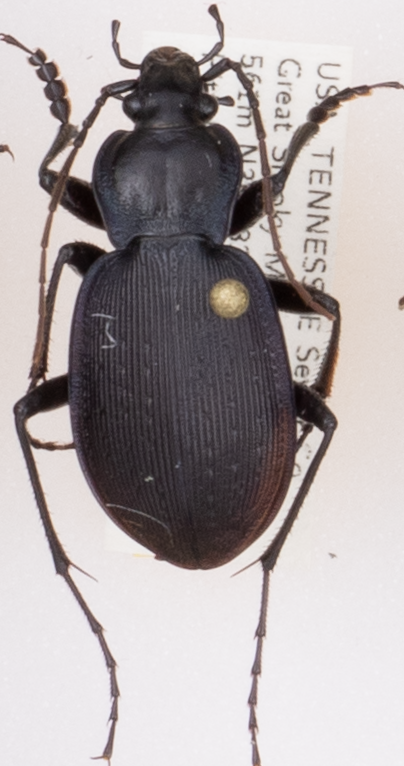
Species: Carabus goryi
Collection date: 2017-05-02
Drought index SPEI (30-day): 0.8
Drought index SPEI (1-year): -1.258
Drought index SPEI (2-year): -0.966